Christian Howes (musician)

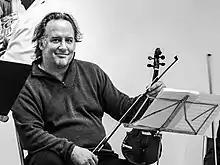
Christian Howes in Aarhus Denmark 2011 with Joel Harrison String Choir

Christian Howes (born February 21, 1972) is an American violinist, teacher, and composer. He is an associate professor at the Berklee College of Music. He has worked with Les Paul and Greg Osby. In 2011 the "DownBeat" magazine Critics' Poll ranked him the No. 1 Rising Star in violin.